Aquascaping

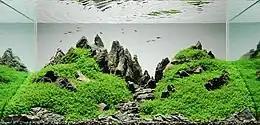
A nature style aquascape, suggesting mountains

A contrasting approach is the "nature aquarium" or Japanese style, introduced in the 1990s by Takashi Amano. Amano's three-volume series, "Nature Aquarium World," sparked a wave of interest in aquarium gardening, and he has been cited as having "set a new standard in aquarium management". Amano also worked in natural-landscape photography, and used multi-exposure techniques to photograph aquariums better, and has been described as a portrait photographer of aquariums. Amano's compositions drew on Japanese gardening techniques that attempt to mimic natural landscapes by the asymmetrical arrangement of masses of relatively few species of plants, and which set rules governing carefully selected stones or driftwood, usually with a single focal point positioned to reflect the golden ratio. The objective is to evoke a terrestrial landscape in miniature, rather than a colourful garden. This style draws particularly from the Japanese aesthetic concepts of , which focuses on transience and minimalism as sources of beauty. Plants with small leaves like "Glossostigma elatinoides", "Eleocharis acicularis", "Eleocharis parvula", "Echinodorus tenellus", "Hemianthus callitrichoides", "Riccia fluitans", small aquatic ferns, "Staurogyne repens", and Java moss ("Versicularia dubyana" or "Taxiphyllum barbieri") are often used to emulate grass or moss. Colours are more limited than in the Dutch style, and the hardscape is not completely covered. Fish, or freshwater shrimp such as "Caridina multidentata" and "Neocaridina davidi", are usually selected to complement the plants and control algae, but for reasons of minimalism the number of species are often limited. Smaller species may also be used to give the impression of a larger aquarium. The Nature style can be broken down into three different sub-styles: , , and diorama.